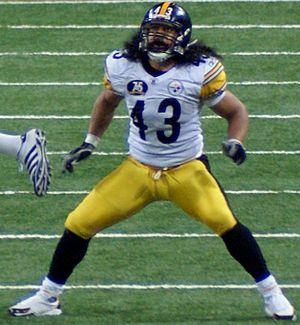
Troy Polamalu, né le 19 avril 1981 à Garden Grove en Californie, est un joueur américain de football américain ayant évolué au poste de safety.
Brian St. Pierre, né le 28 novembre 1979 à Salem au Massachusetts aux États-Unis, est un joueur et entraîneur américain de football américain, qui évolue au poste de quarterback.